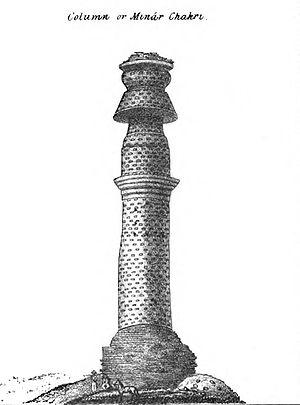
Minar-e Chakri ou Minar-i Chakri ou Minar-i Chakari était un site archéologique afghan et une colonne située à quelques kilomètres de la capitale du pays, Kaboul. Daté difficilement par les spécialistes, le site était très célèbre dans la région et était un monument bouddhiste emblématique de la région.